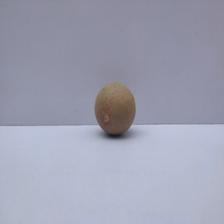
Size: Small